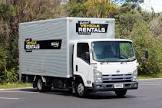
Vehicle type: Cars